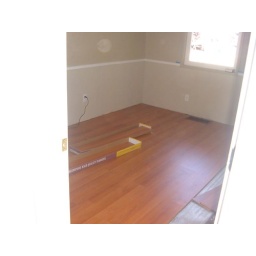
Back bedroom - floor in progress.